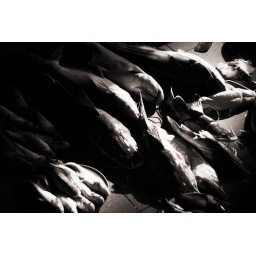
Fresh fish on sale in Kapit wet market